Matt Murray (ice hockey, born 1994)

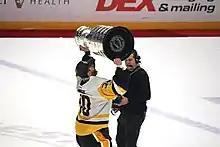
Murray hoists the Stanley Cup after the 2017 Stanley Cup Finals.

To start the 2016–17 season, Murray was injured due to a broken hand sustained during international play. Following his return, he supplanted the veteran Fleury as the Penguins starter and retained his elite form from his first year. During the season, he recorded 32 wins, a .923 save percentage, 2.41 GAA, and four shutouts. He finished within the top ten of the NHL amongst qualifying goaltenders in wins, save percentage, and shutouts, while finishing 11th in GAA. This elite play allowed Murray to finish fourth in Calder Trophy voting for Rookie of the Year and earned Murray a spot on the 2016–17 All-Rookie Team and the 2017 NHL All-Playoff Team.